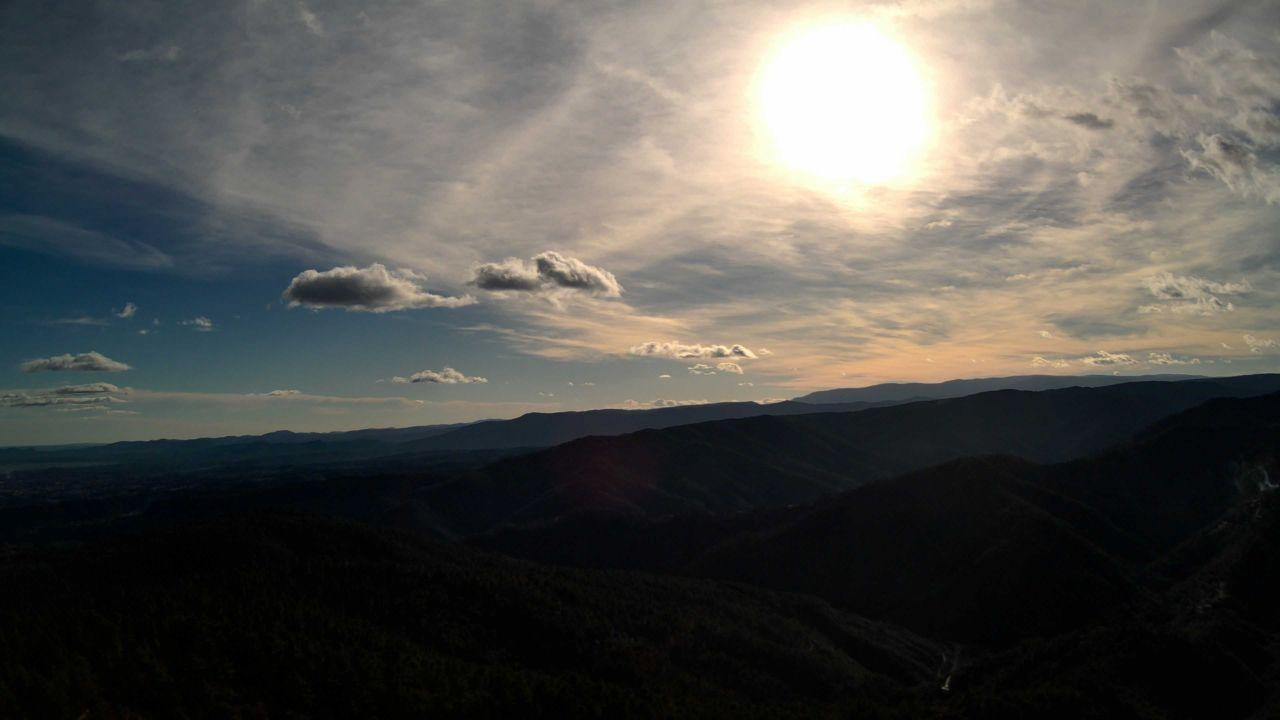
Fire: no
Smoke: yes